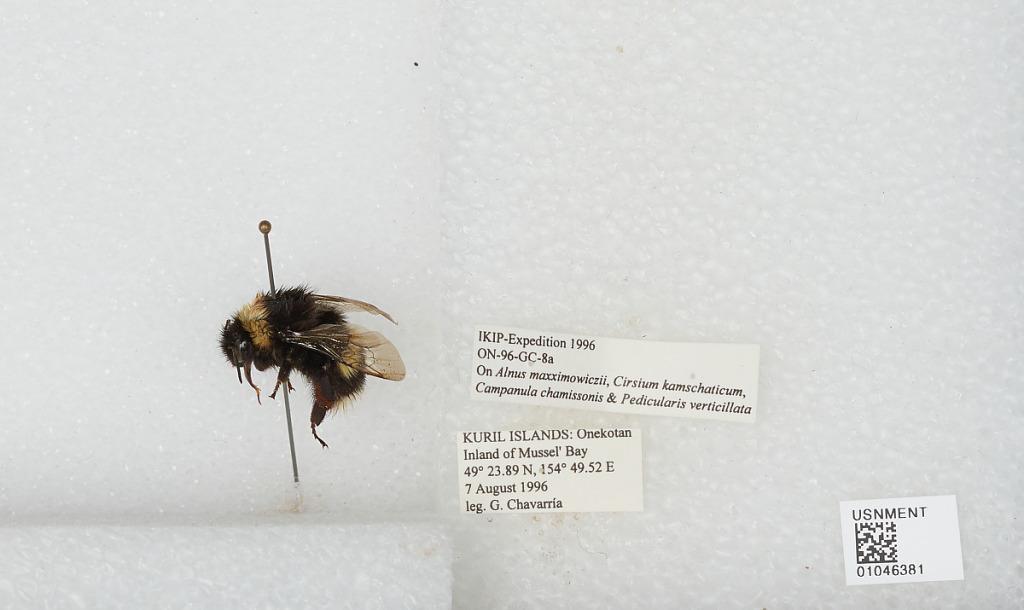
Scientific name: Bombus sp.
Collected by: G. Chavarria
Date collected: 1996-8-7
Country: Russia
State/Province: Sakhalin
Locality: Kuril Islands, Onekotan Inland of Mussel' Bay
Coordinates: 49.3981, 154.825